Dominus vobiscum

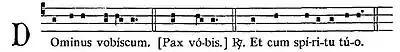
Solemn chant tones of the "Dóminus vobíscum", from the "Liber Usualis". A bishop says ""Pax vobis"" ("Peace to you") instead. Accent marks are supplied to indicate the stress.

Dóminus vobíscum (Latin: "The Lord be with you") is an ancient salutation and blessing traditionally used by the clergy in the Masses of the Catholic Church and other liturgies, as well as liturgies of other Western Christian denominations, such as Lutheranism, Anglicanism and Methodism.